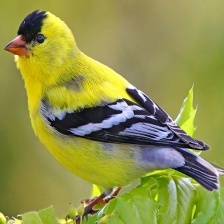
Species: CANARY
Scientific name: SERINUS CANARIA DOMESTICA